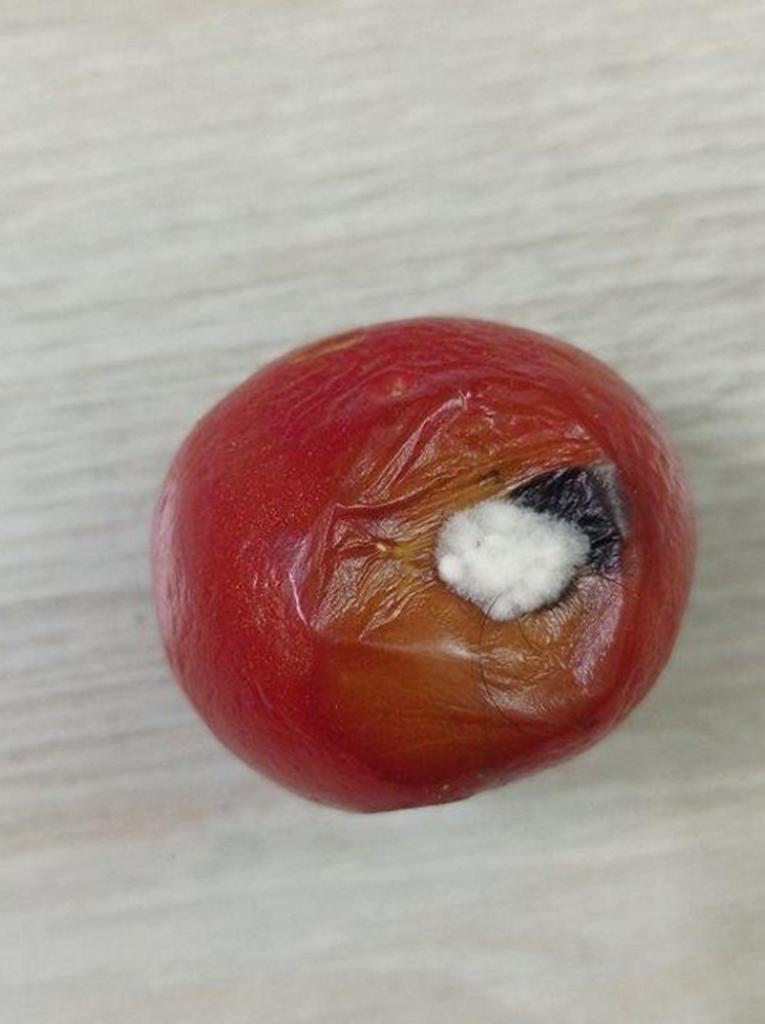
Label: Rotten